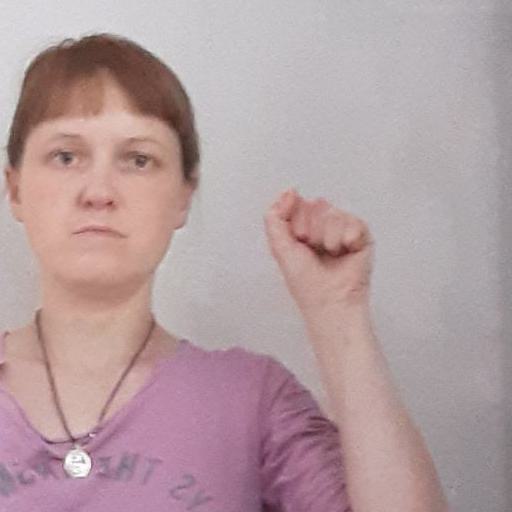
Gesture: fist